Danish cuisine

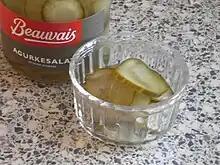
"Agurkesalat": pickled cucumber salad

Potato recipes are ubiquitous in Danish cooking. The potato was first introduced into Denmark by French immigrant Huguenots in Fredericia in 1720. The potato is considered an essential side dish to every hot meal.